Kingsland Homestead

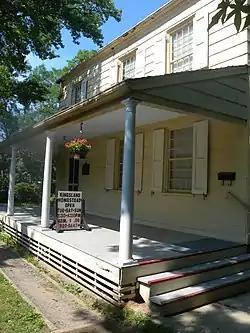

Kingsland Homestead is an 18th-century house located in Flushing, Queens, New York City. It is the home of the remains of The Weeping Beech, a landmark weeping beech tree, believed to have been planted in 1847. The homestead is also close to the 17th-century Bowne House, the location of the first Quaker meeting place in New Amsterdam. The homestead is operated by the Queens Historical Society, whose quarters are inside; the homestead is open to the public as a museum. The Kingsland Homestead is a member of the Historic House Trust, and is both a New York City designated landmark and a National Register of Historic Places listing.